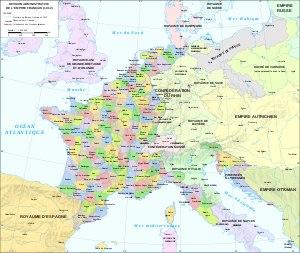
Le mariage de 6 000 soldats de l'Empire fait référence à une décision de l'empereur Napoléon Iᵉʳ, à l'occasion de son remariage avec Marie-Louise d'Autriche en 1810, de doter des jeunes filles de tous les cantons de France par leur mariage avec des militaires en retraite. On parle aussi des « Mariés de l'Empereur ».
On désigna jusque dans les années 1920 comme « rive gauche du Rhin » les régions de l’Ouest de l'Allemagne qui avaient été conquises au cours de la guerre de la Première Coalition et annexées par la République française. Comme la création d’une république sœur avait échoué, les domaines situés sur la rive gauche de l’Allemagne furent réorganisés en départements sur le modèle français. Après la victoire des coalisés sur Napoléon en 1814, ces domaines furent administrés provisoirement par le département central d’administration provisoire. En 1816, une partie du territoire forma la circonscription bavaroise du Rhin et la Rheinhessen, les domaines situés plus au nord revinrent à la Prusse et formèrent les provinces de Juliers-Clèves-Berg et le grand-duché du Bas-Rhin, d'où naîtra en 1822 la Rhénanie prussienne. Les territoires de la rive gauche allemande situés plus au sud et qui étaient déjà aux mains des Français depuis les XVIIᵉ et XVIIIᵉ siècles ne devinrent allemands qu’en 1871, pour former l’Alsace-Lorraine.
L'Empire français, appelé a posteriori le Premier Empire français, ou simplement « Premier Empire », est le régime impérial de la France du 18 mai 1804, date de la proclamation de Napoléon Bonaparte Empereur des Français par senatus consulte, jusqu'à sa première abdication le 4 avril 1814, puis de son retour à Paris le 20 mars 1815 jusqu'à la séparation de la Commission Napoléon II le 7 juillet 1815. Il fait suite au Consulat sous la Première République, est entrecoupé par la Première Restauration avant le rétablissement de son autorité lors des Cent-Jours, et est suivi par la Seconde Restauration.
En France, le département est à la fois une division territoriale de l'État et une collectivité territoriale dotée de compétences particulières.
Voici une liste des 130 départements français de 1811, alors que l'extension du territoire de la France sous le Premier Empire était presque à son apogée. Elle ne comprend donc pas les départements français fondés sous l'Empire après 1811 ni ceux perdus ou supprimés avant 1811.
Les aspects économiques et logistiques des guerres napoléoniennes décrivent l'ensemble des facteurs économiques qui concoururent à la gestion matérielle — politique économique, production, etc. — et financière — financement des dépenses de guerre, etc. — des guerres menées sous le Consulat et le Premier Empire et par conséquent les causes et conséquences économiques de ces conflits. Ils couvrent également la gestion des ressources industrielles en vue de la production des armes et équipements militaires et l'organisation de celle-ci ou encore la logistique militaire et l'intendance militaire en vue de l'approvisionnement des armées en campagne.
L’histoire du département des Hautes-Alpes commence le 4 mars 1790, lorsqu’il est créé en application de la loi du 22 décembre 1789.